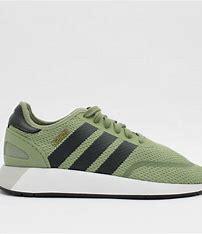
Brand: Adidas
Model: N 5923